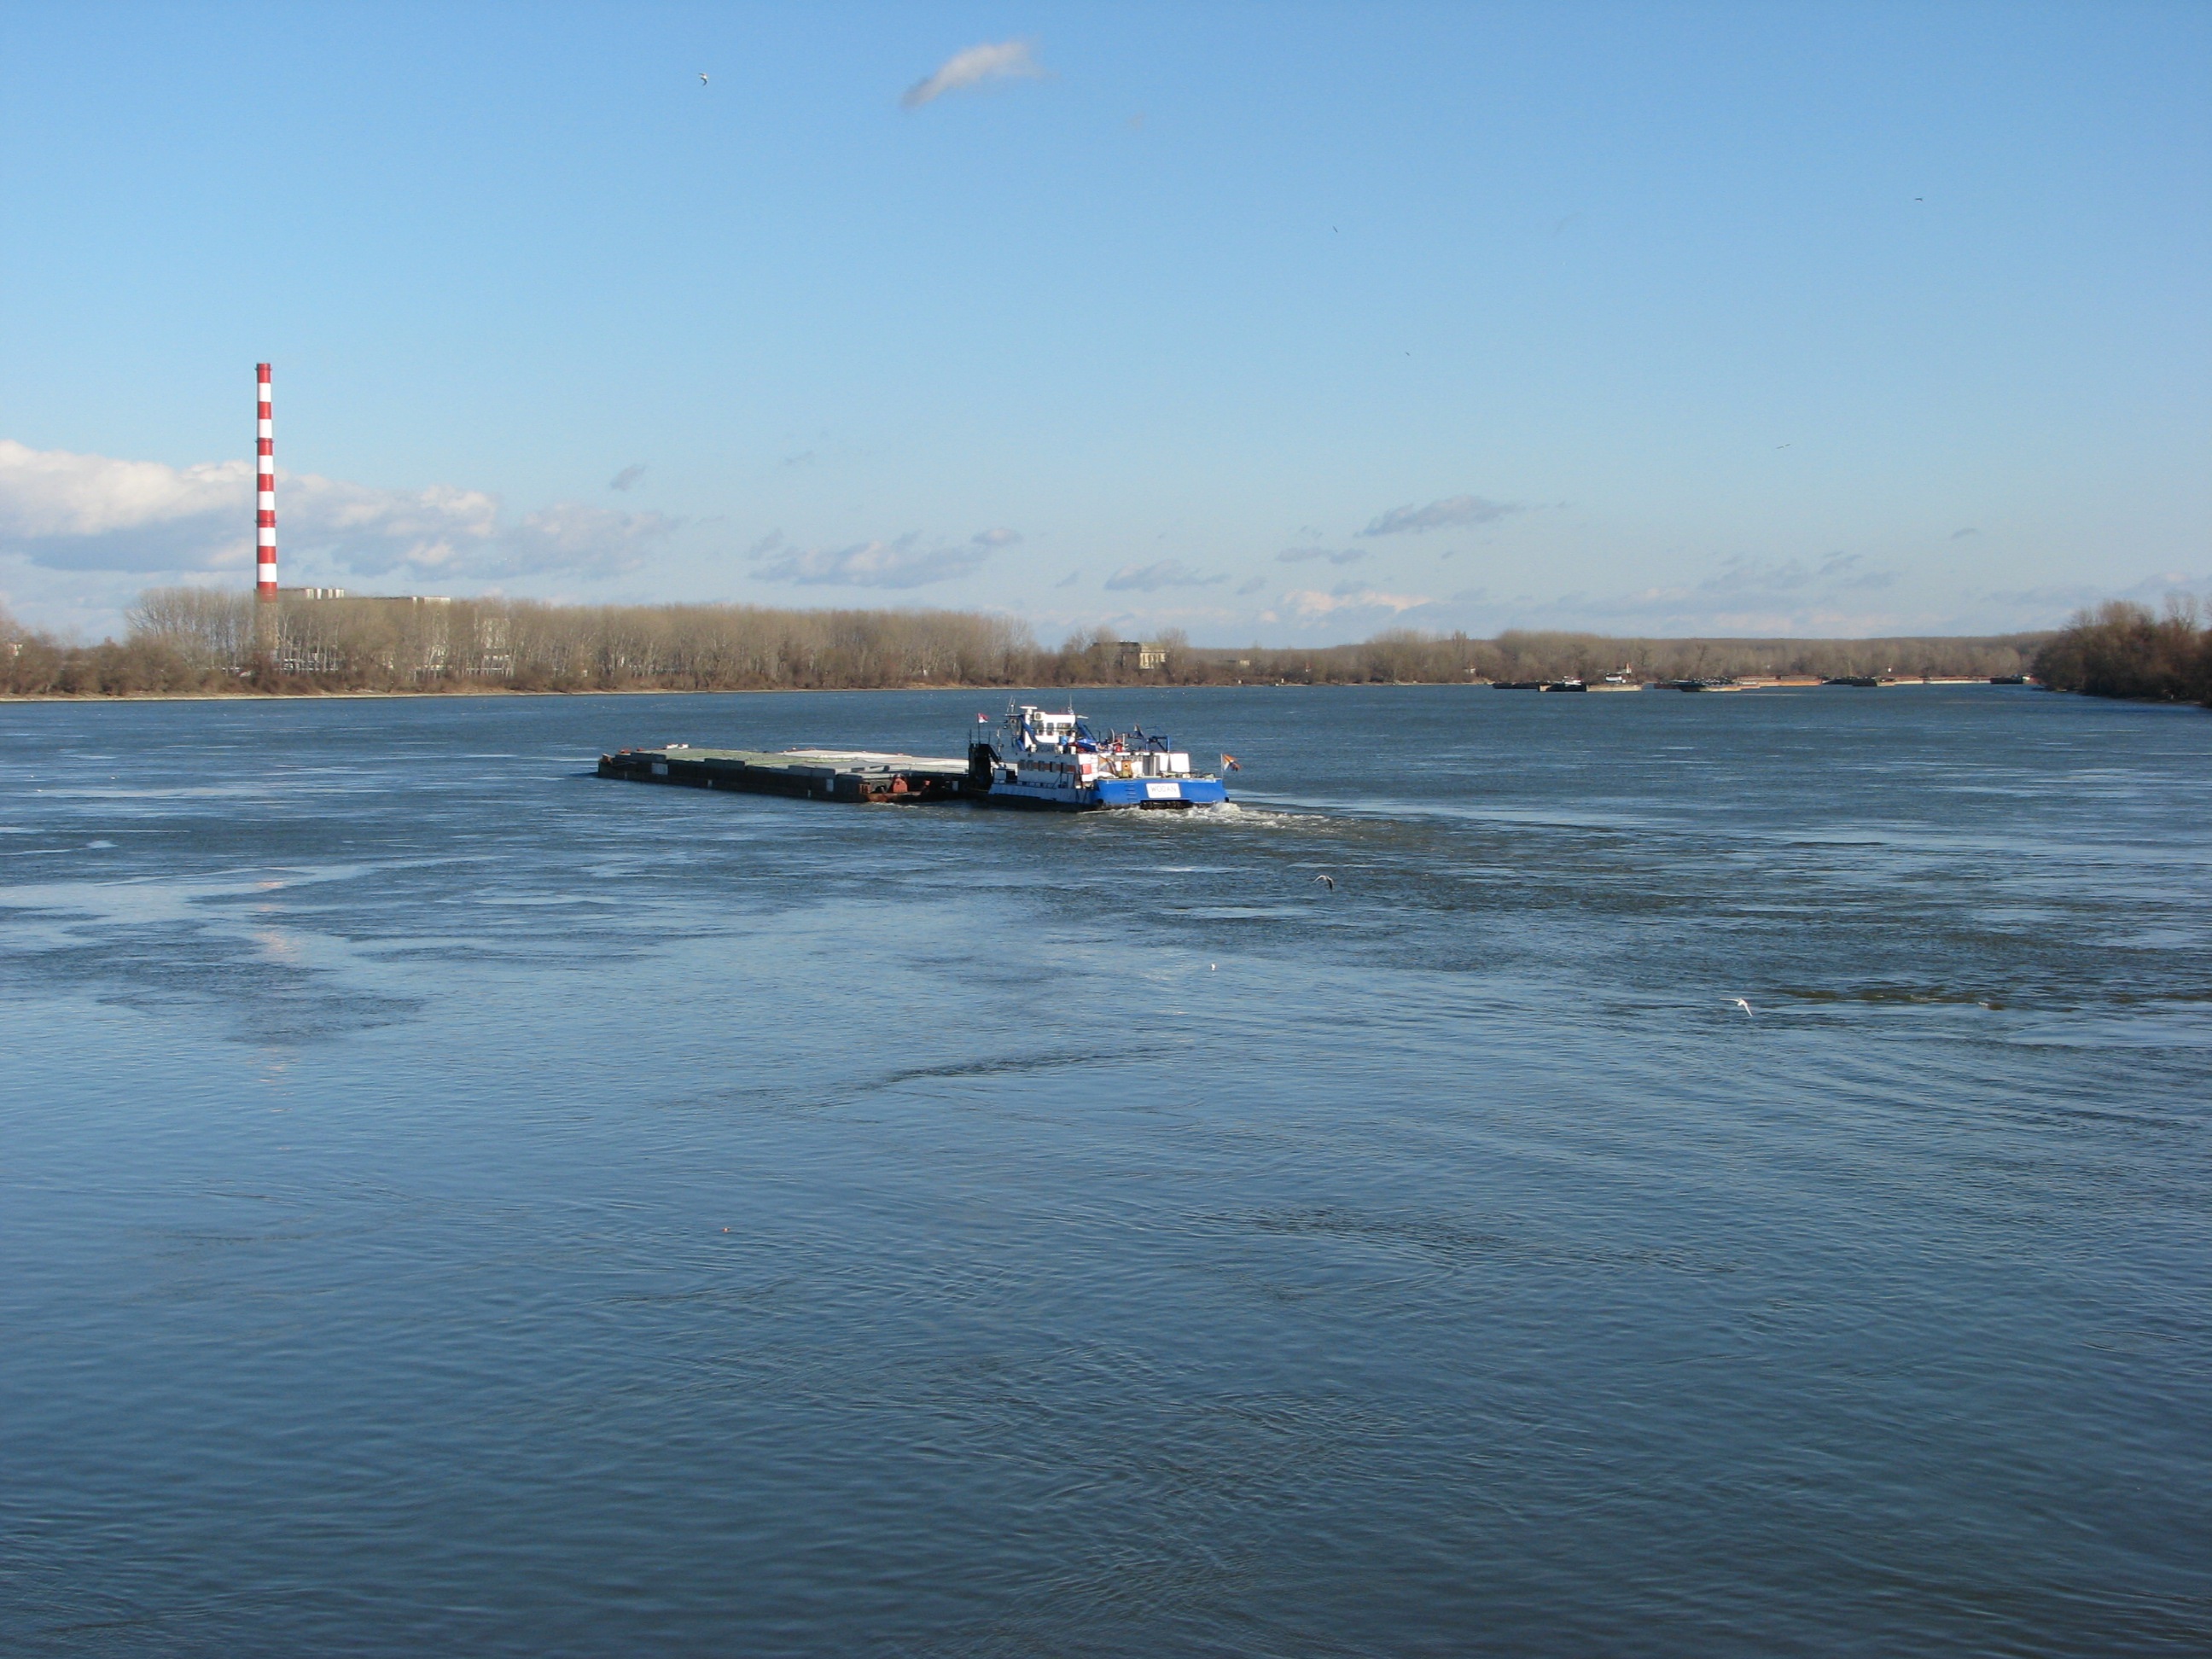
sea, coast, water, boat, wave, lake, river, paddle, vehicle, bay, kayak, serbia, danube, boating, watercraft, novisad